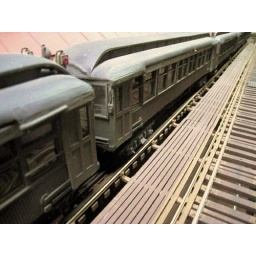
View typical from a station overpass - the 2nd car is a Trailer car in mid train